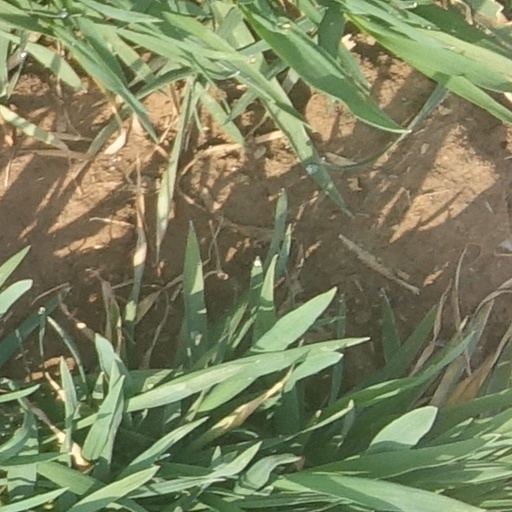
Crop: wheat